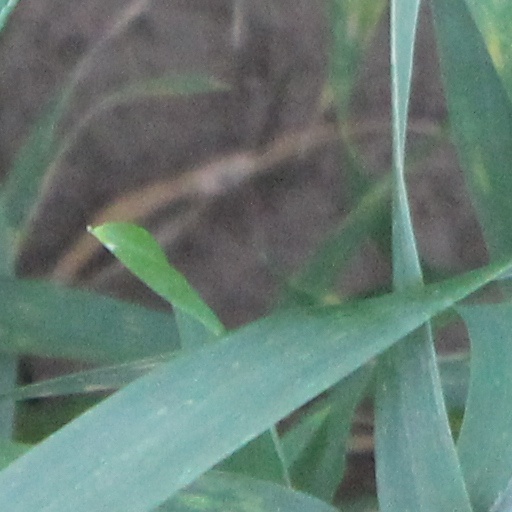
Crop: wheat